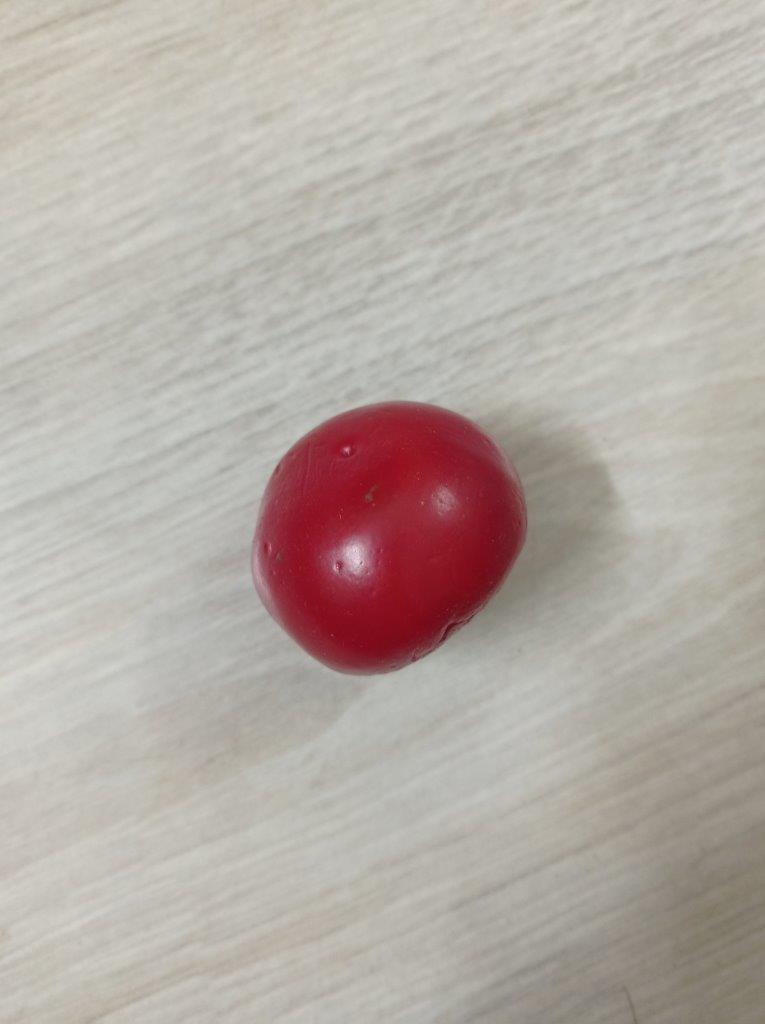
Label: Fresh